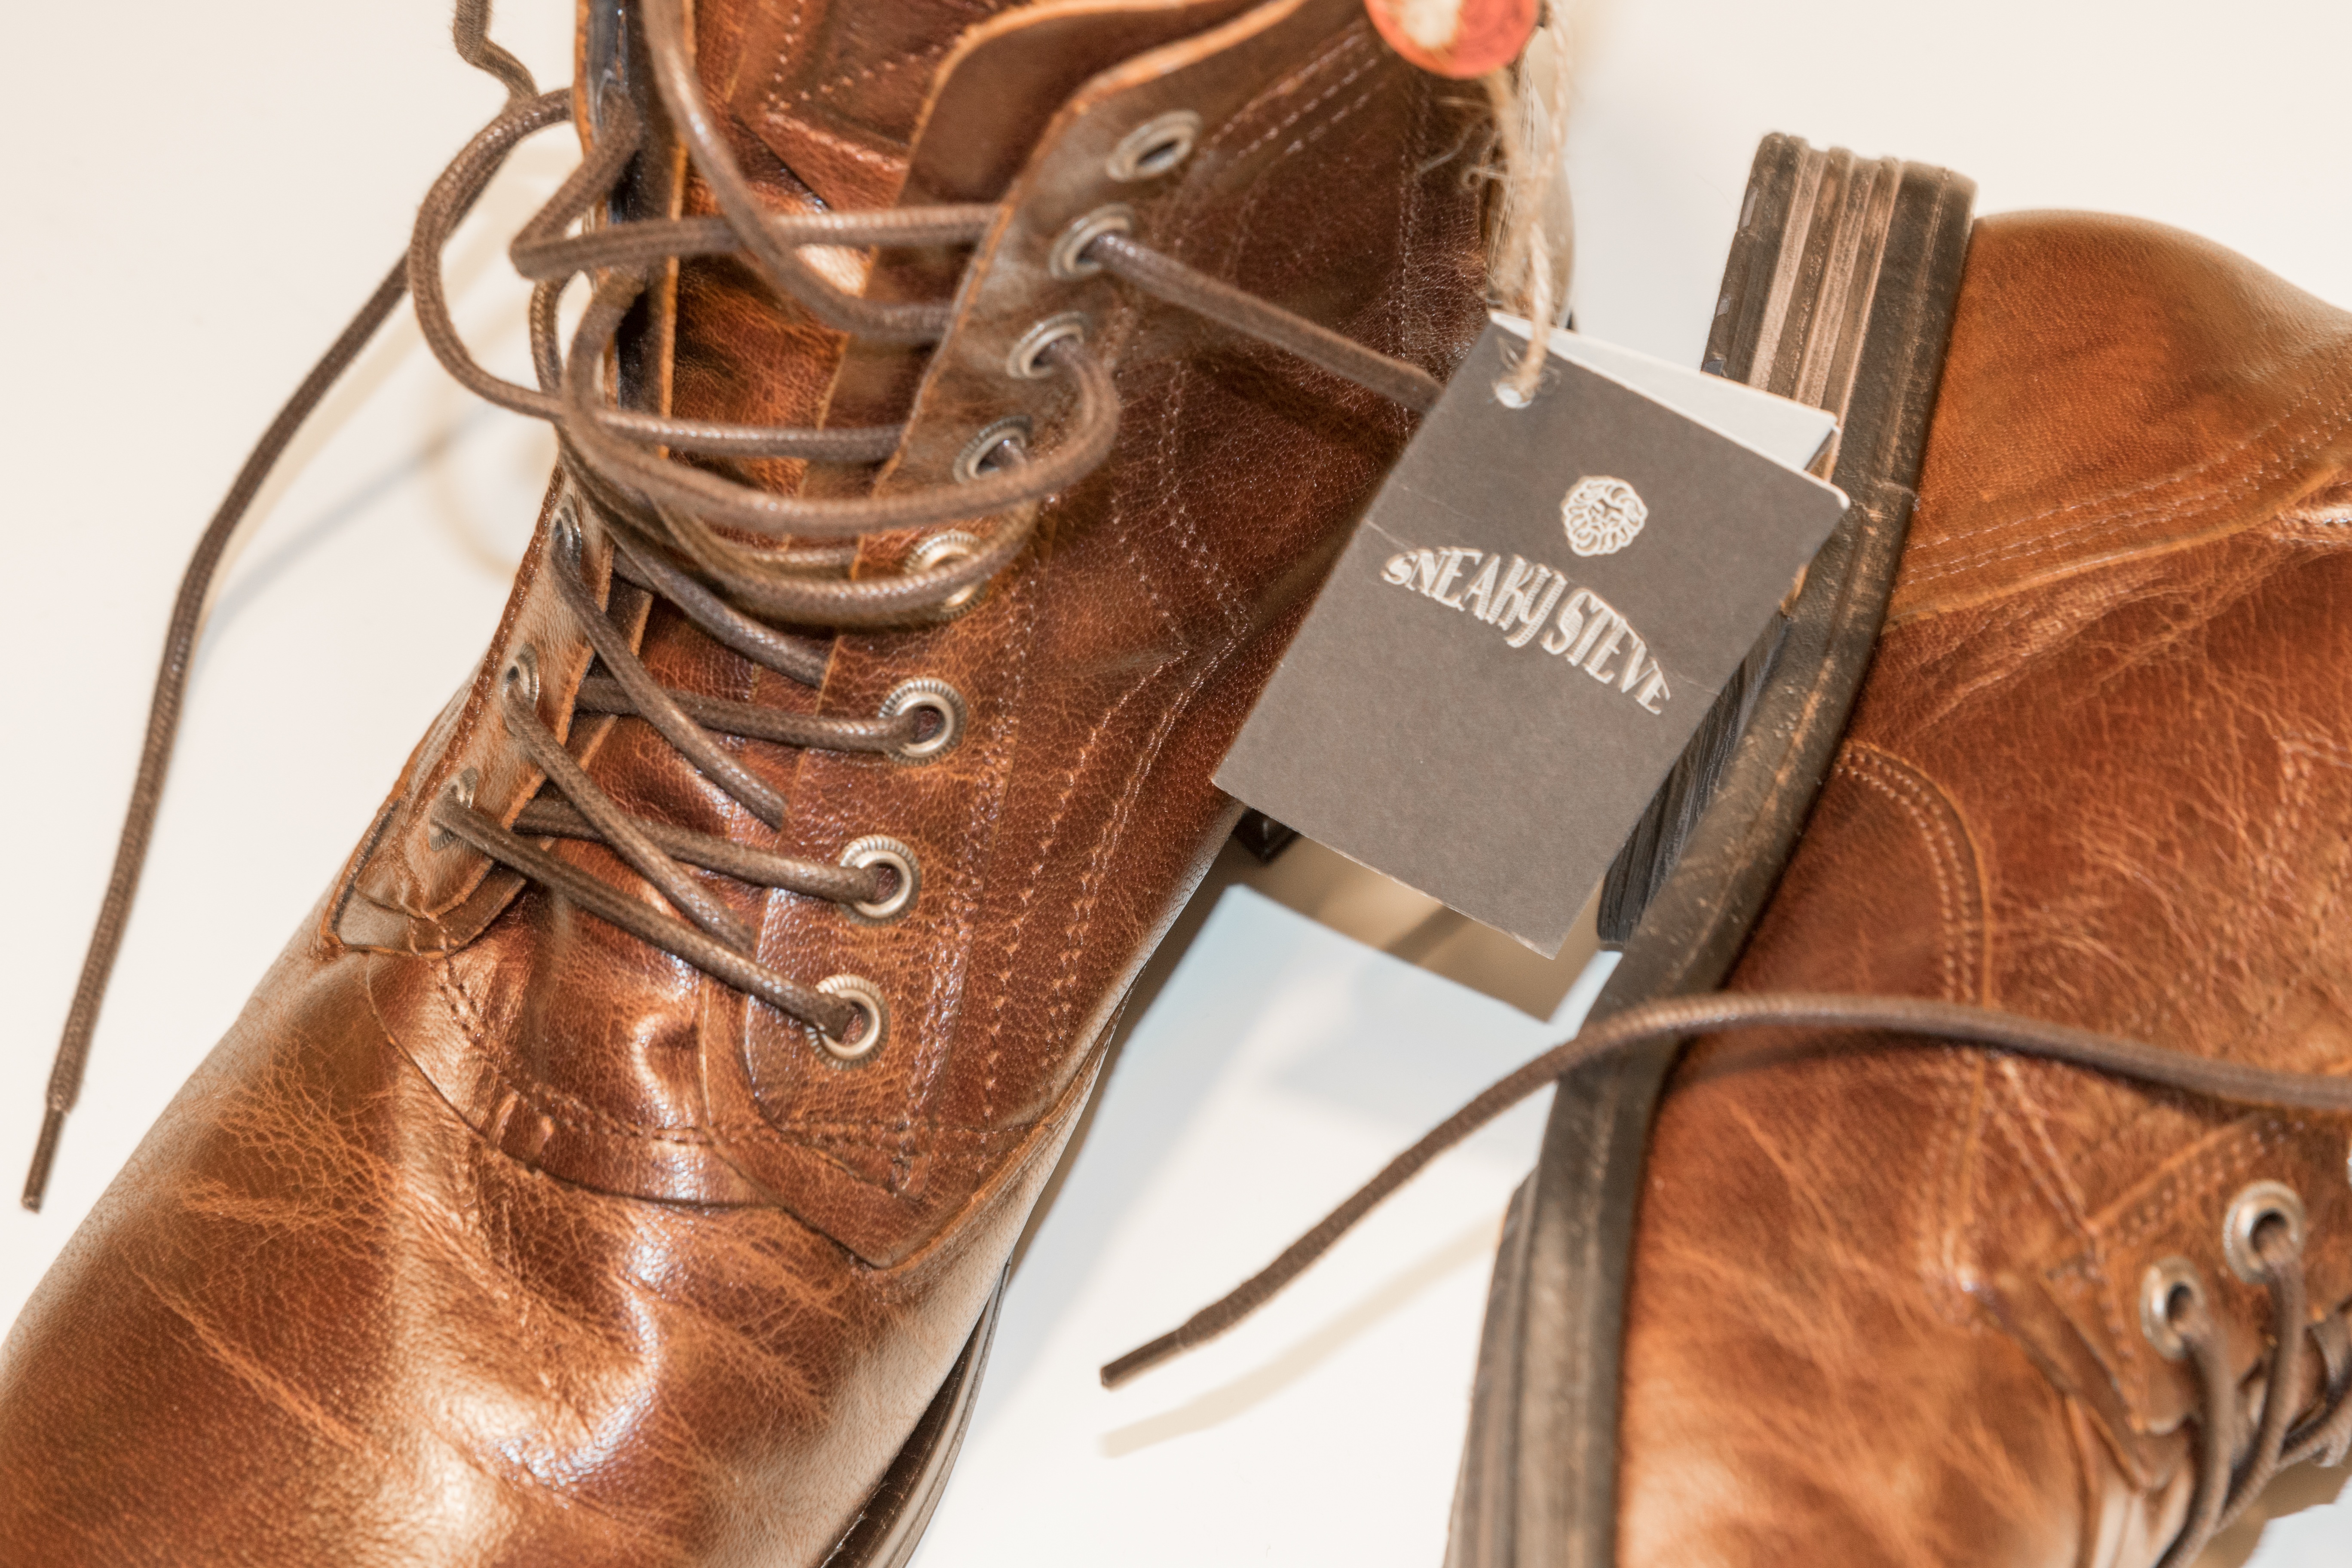
shoe, leather, retro, male, boot, lace, brown, rein, clothing, bridle, textile, shoes, men, shoelaces, footwear, new, shiny, distilled beverage